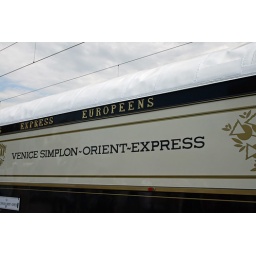
we met the train at calais - after a short trip on the channel tunnel by bus